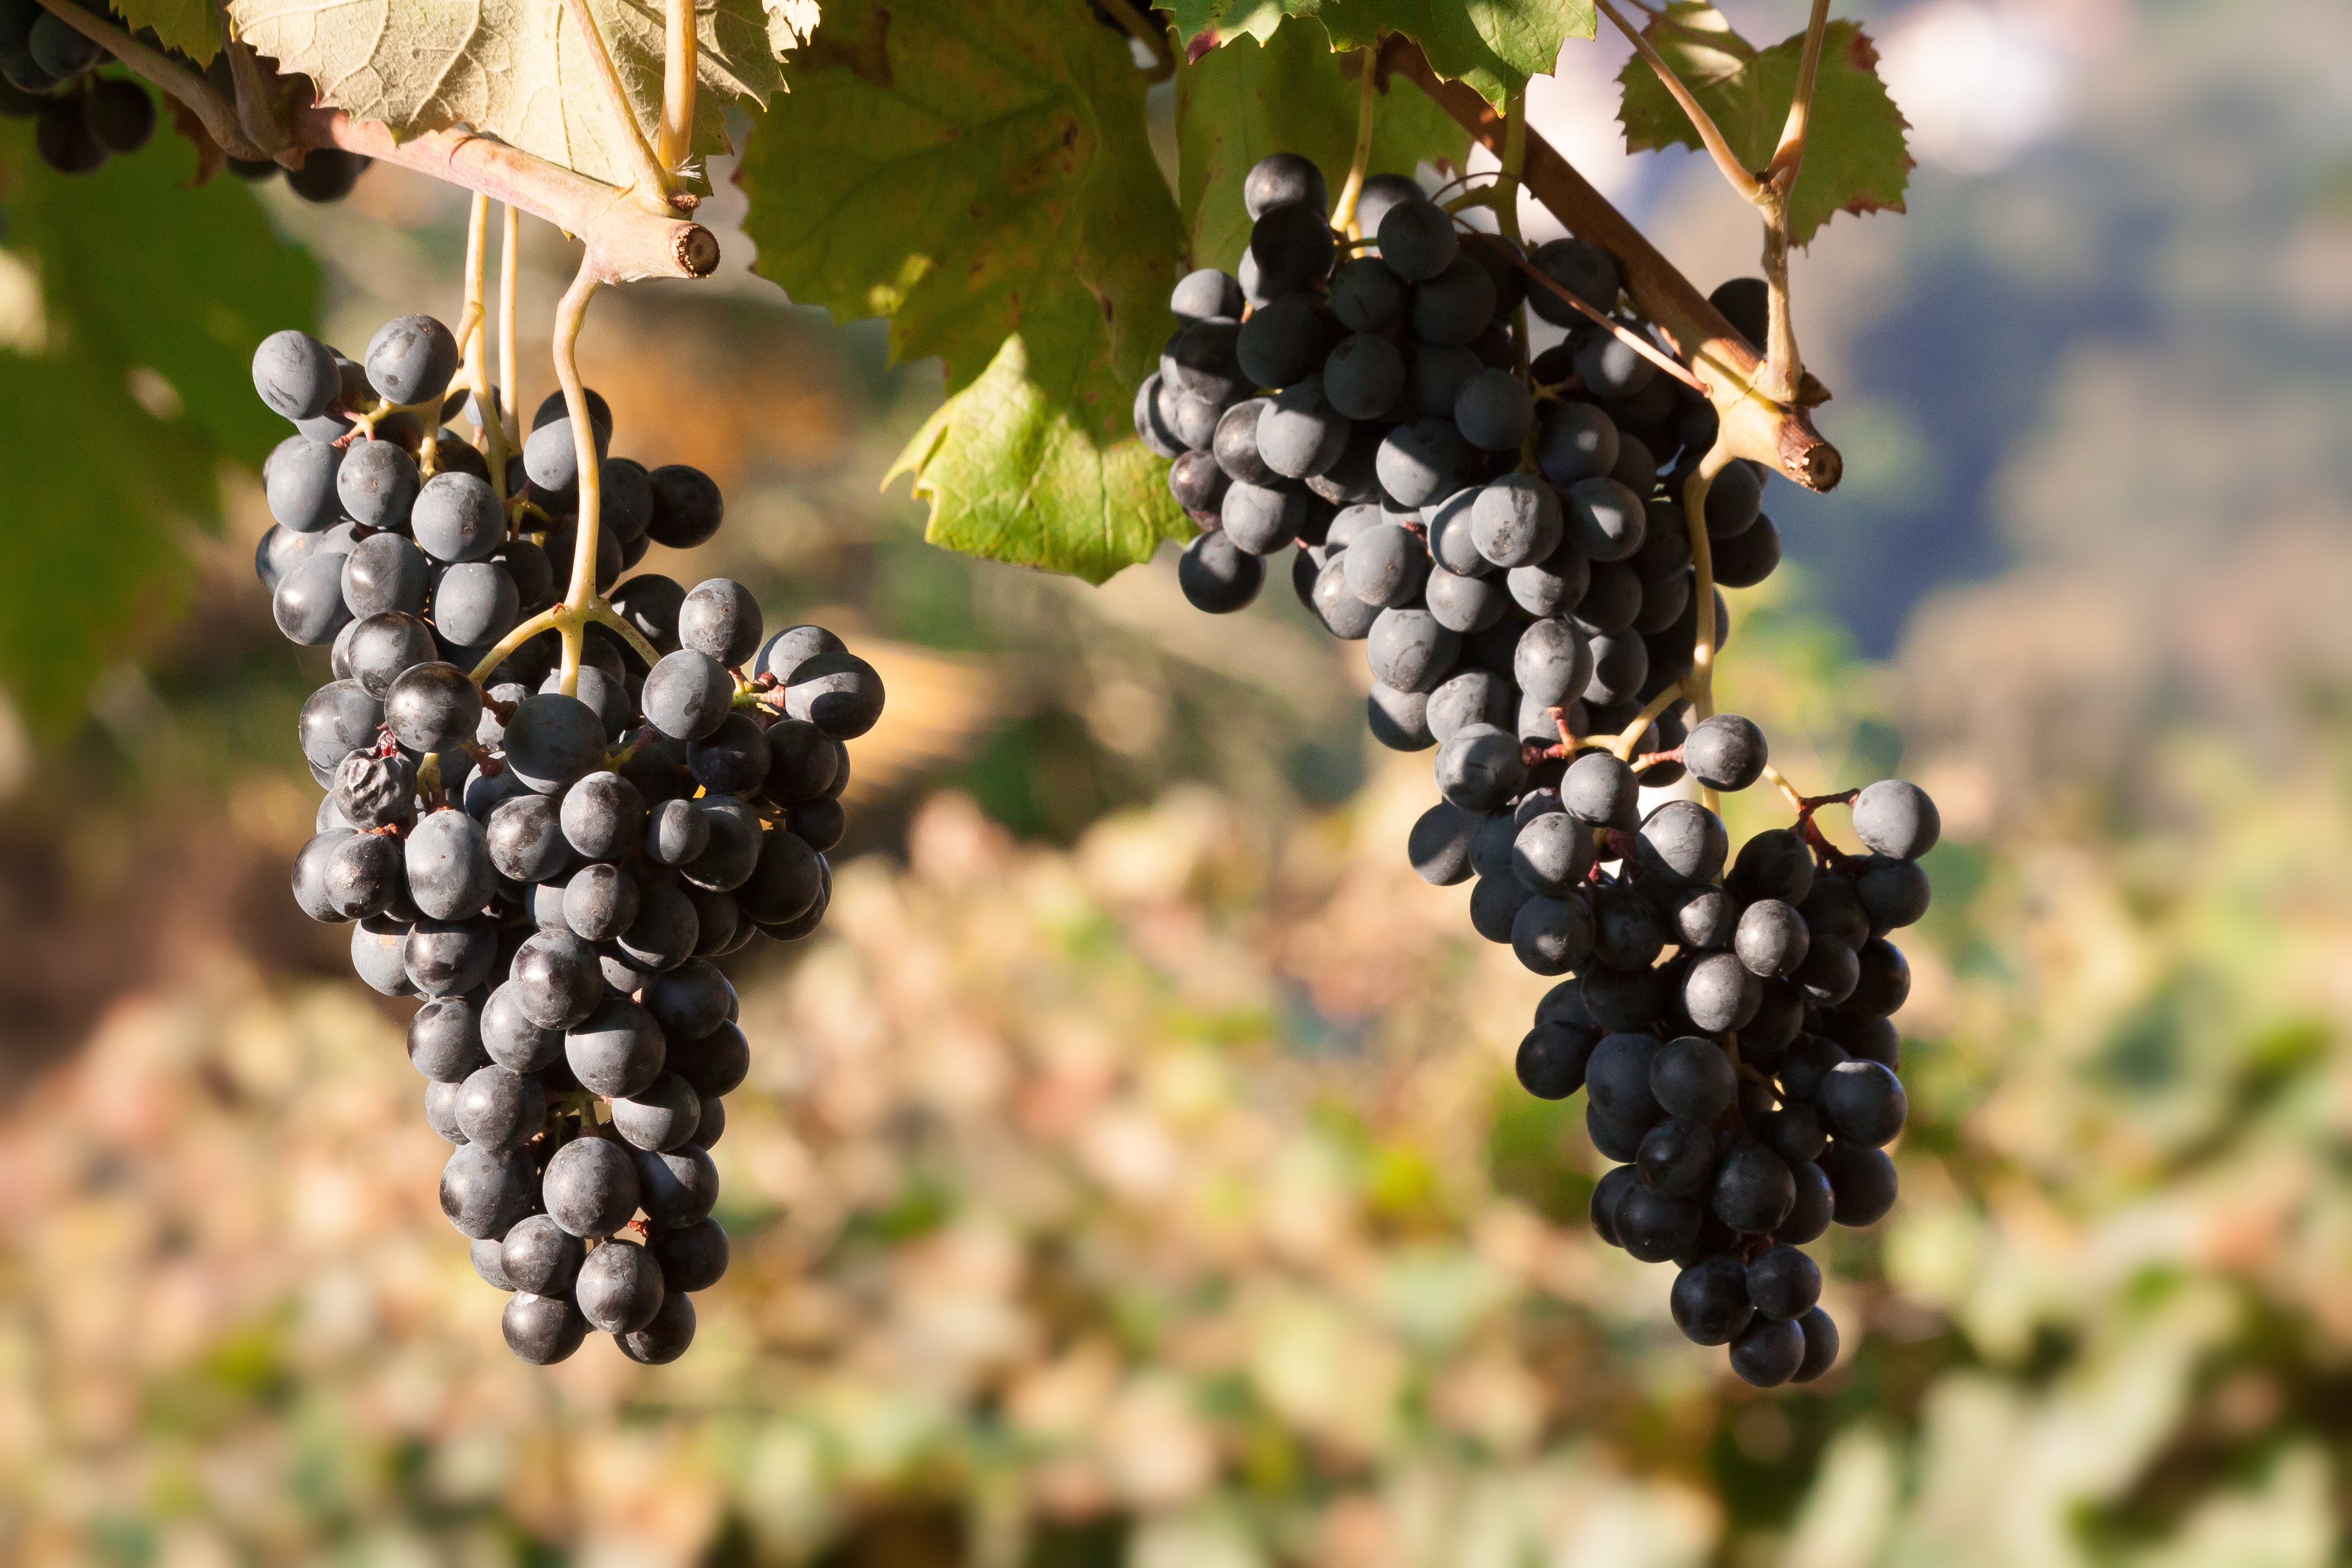
plant, grape, vineyard, wine, fruit, berry, leaf, ripe, food, produce, autumn, blue, agriculture, blackberry, sunny, shrub, grapes, fruits, autumn colours, flowering plant, vitis, land plant, grapevine family, zante currant